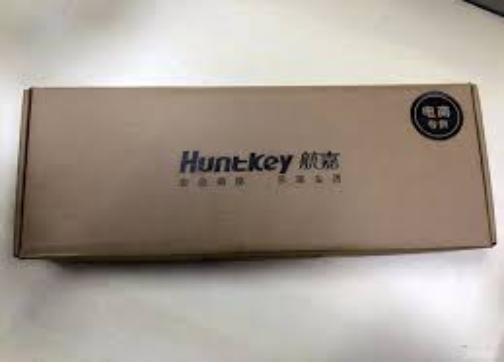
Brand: huntkey
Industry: Food